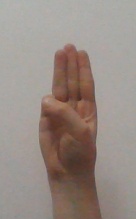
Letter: thaa